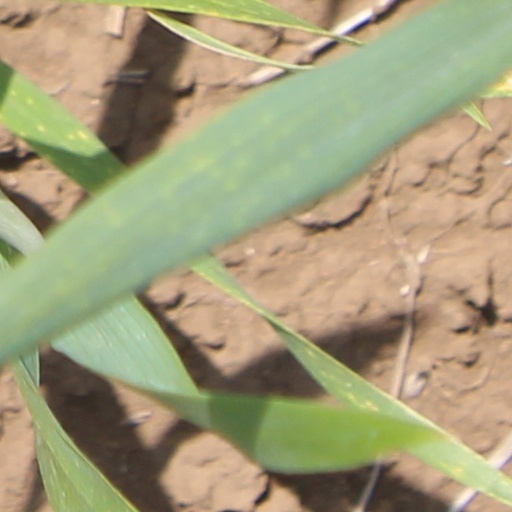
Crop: wheat